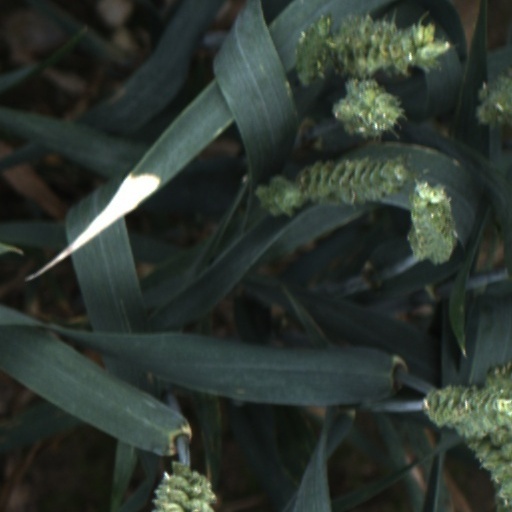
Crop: wheat